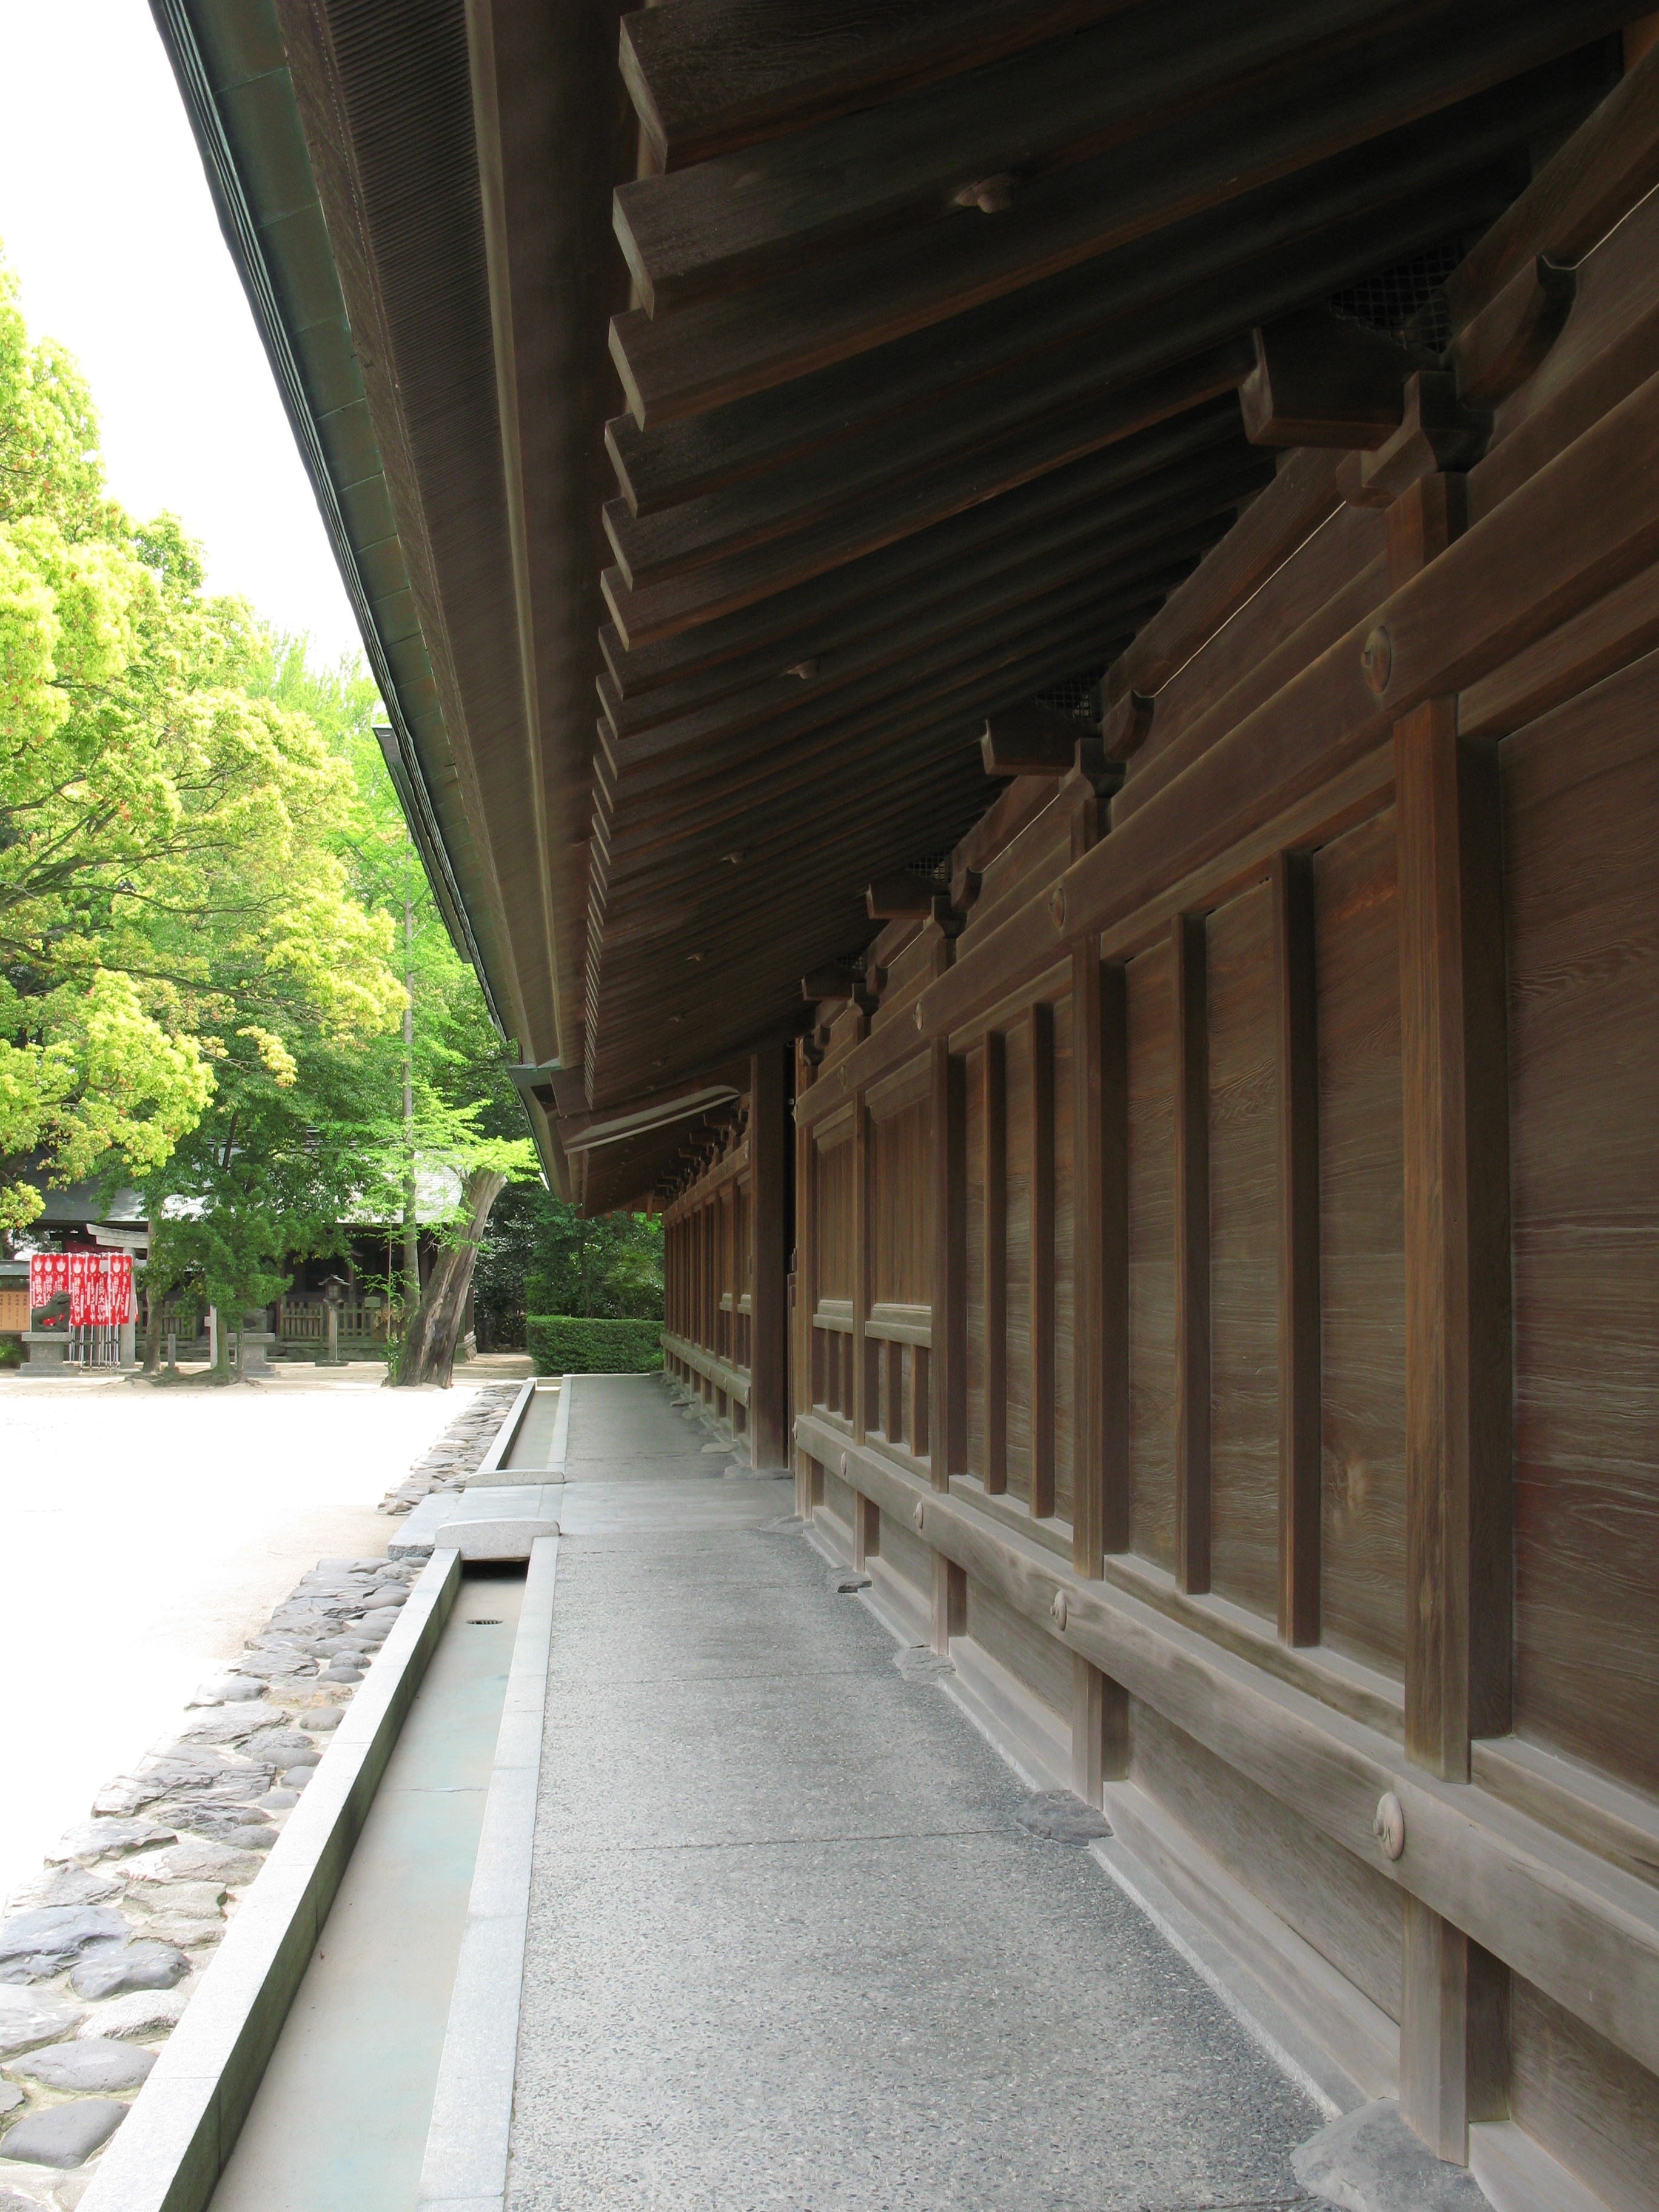
architecture, structure, wood, column, high, stairs, hires, estate, hi, res, g7